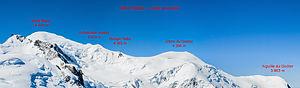
Voie normale du Mont Blanc
Le mont Blanc, dans le massif du Mont-Blanc, est le point culminant de la chaîne des Alpes. Avec une altitude de 4 809 mètres, il est le plus haut sommet d'Europe occidentale et le sixième sur le plan continental en prenant en compte les montagnes du Caucase, dont l'Elbrouz est le plus haut sommet. Il se situe sur la frontière franco-italienne, entre le département de la Haute-Savoie et la Vallée d'Aoste ; cette frontière est l'objet d'un litige entre les deux pays.
Le record d'ascension du mont Blanc est un défi sportif qui consiste à gravir le plus rapidement possible le sommet du mont Blanc ou à effectuer un aller-retour depuis un lieu précis. Le plus souvent le point de départ choisi est la place de l'Église de Chamonix. La première ascension connue du sommet remonte au 8 août 1786 par Jacques Balmat et le docteur Michel Paccard qui atteignent le sommet en un peu moins de 24 h de Chamonix jusqu'au sommet. L'itinéraire n'est pas fixé, mais la majorité des tentatives emprunte l'itinéraire des refuge des Grands Mulets ce qui représente 30 km avec un dénivelé positif de 3 800 m. Entre 1987 et 1990 Laurent Smagghe et Pierre-André Gobet améliorent à plusieurs reprises le record de l'aller-retour depuis l'église de Chamonix et le portent à un peu plus de 5 h. Le meilleur temps actuel est celui de Kilian Jornet en 4 h 57 min 40 s établi en juillet 2013. Le record féminin est détenu par Emelie Forsberg en 7 h 53 min 12 s.